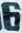
Number: 6